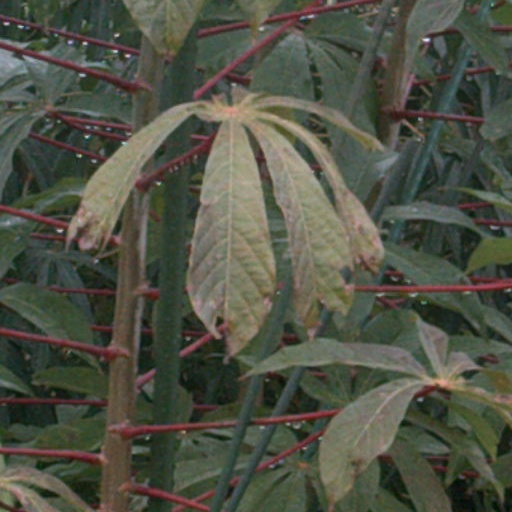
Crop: cassava